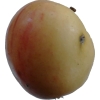
Label: Apple 14